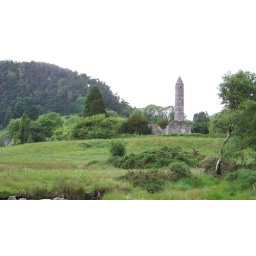
A timeless tower sitting in the upper lough of Glendalough.